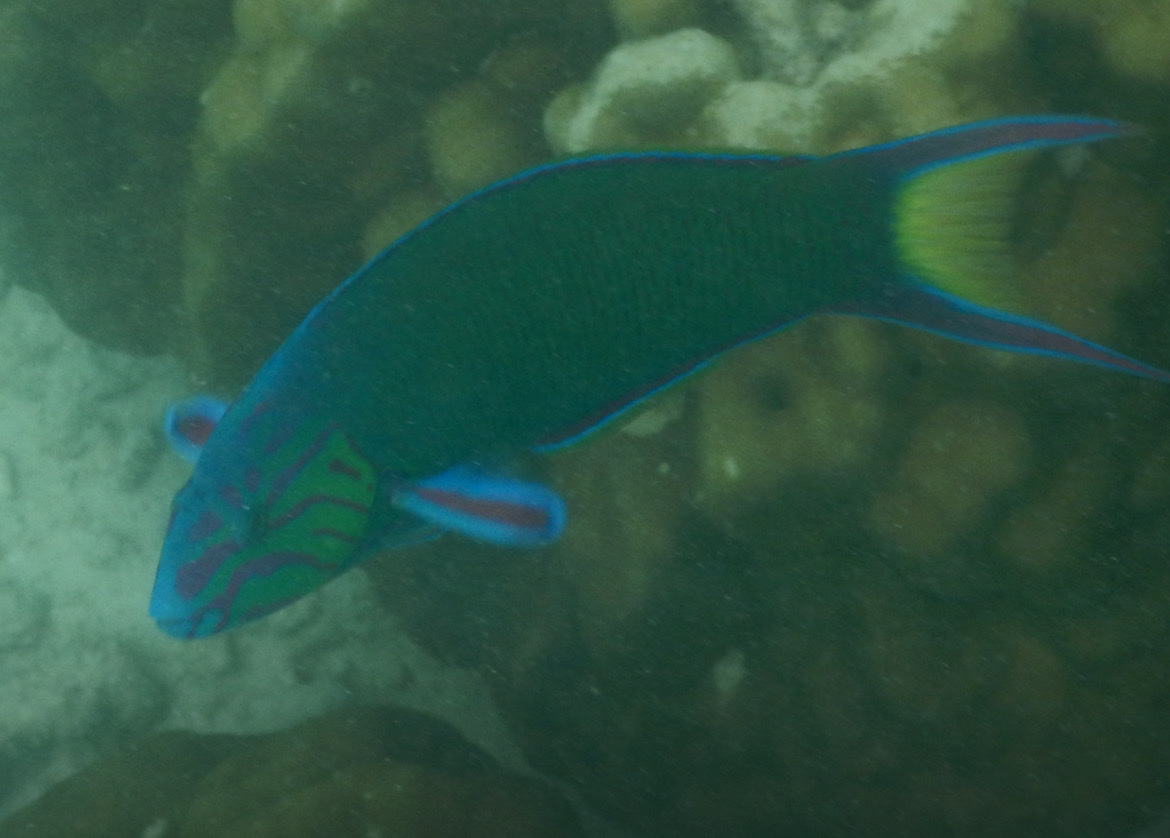
Thalassoma lunare (Moon Wrasse)